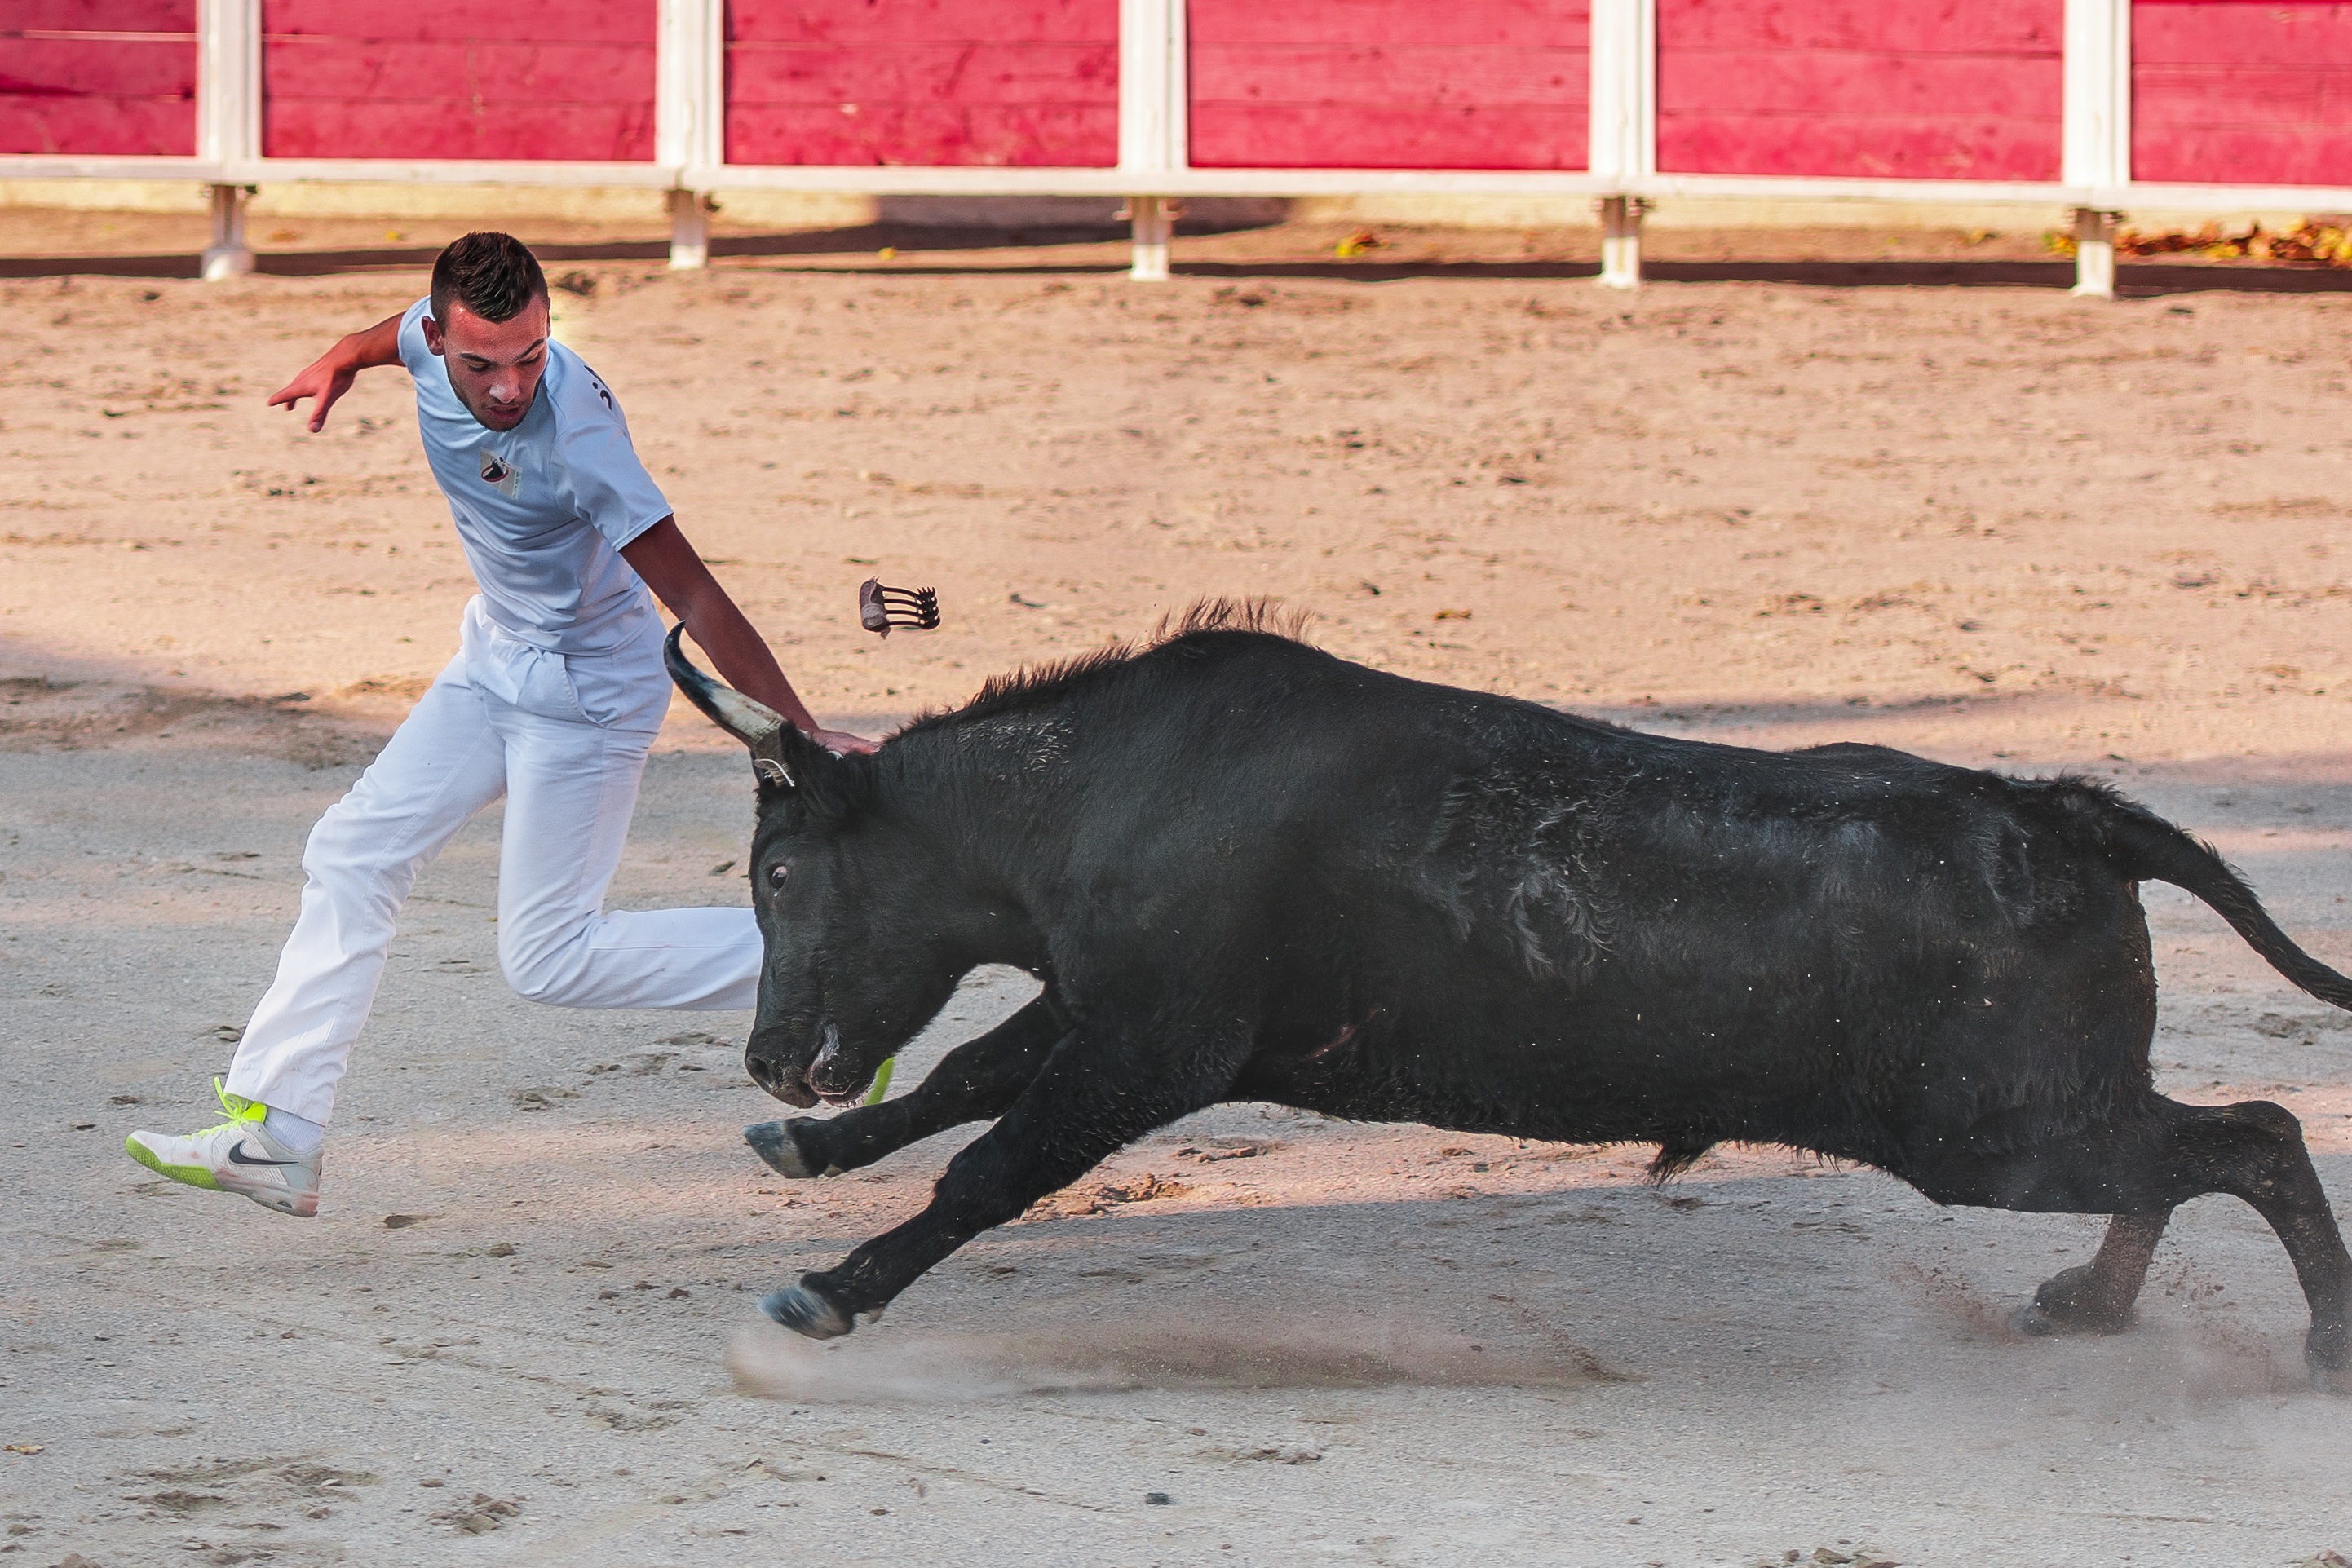
horn, cattle, black, bull, sports, performance, bullring, event, tradition, bullfighting, entertainment, western riding, performing arts, matador, camargue race, cattle like mammal, animal sports, raseteur